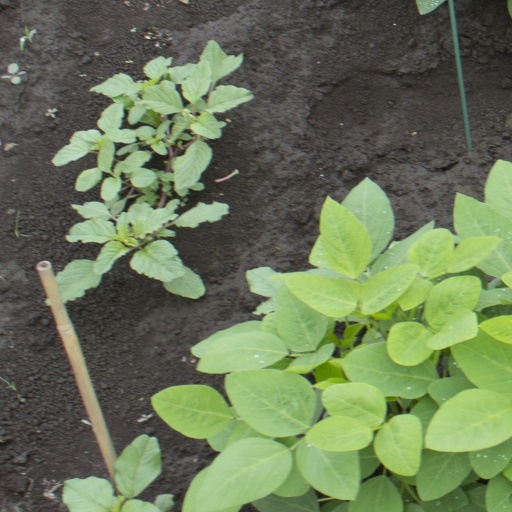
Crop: soybean